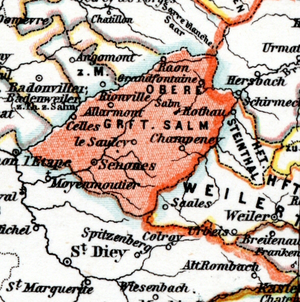
La principauté de Salm-Salm forme, à la fin du XVIIIᵉ siècle, un vestige territorial d'une seigneurie autrefois plus vaste nommée Salm-en-Vosges. Elle succède à une région historique plus étendue en 1598 par un long indivis : le comté de Salm du comte Jean IX, devenu, après 1600 par le mariage de sa fille Christine, partie du duché de Lorraine d'une part, et une première principauté de Salm qui désigne commodément l'autre moitié du comté de Salm attribuée au rhingrave Frédéric, élevé en 1602 au statut de prince d'Empire d'autre part.
En France, sous l'Ancien Régime, les provinces étaient les différents territoires dont était composé le royaume, jusqu'à leur démantèlement par l'Assemblée nationale et la création des divisions administratives départementales en 1790.